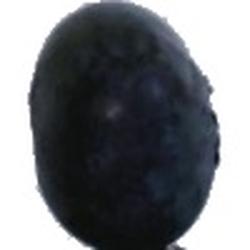
Label: Blueberry